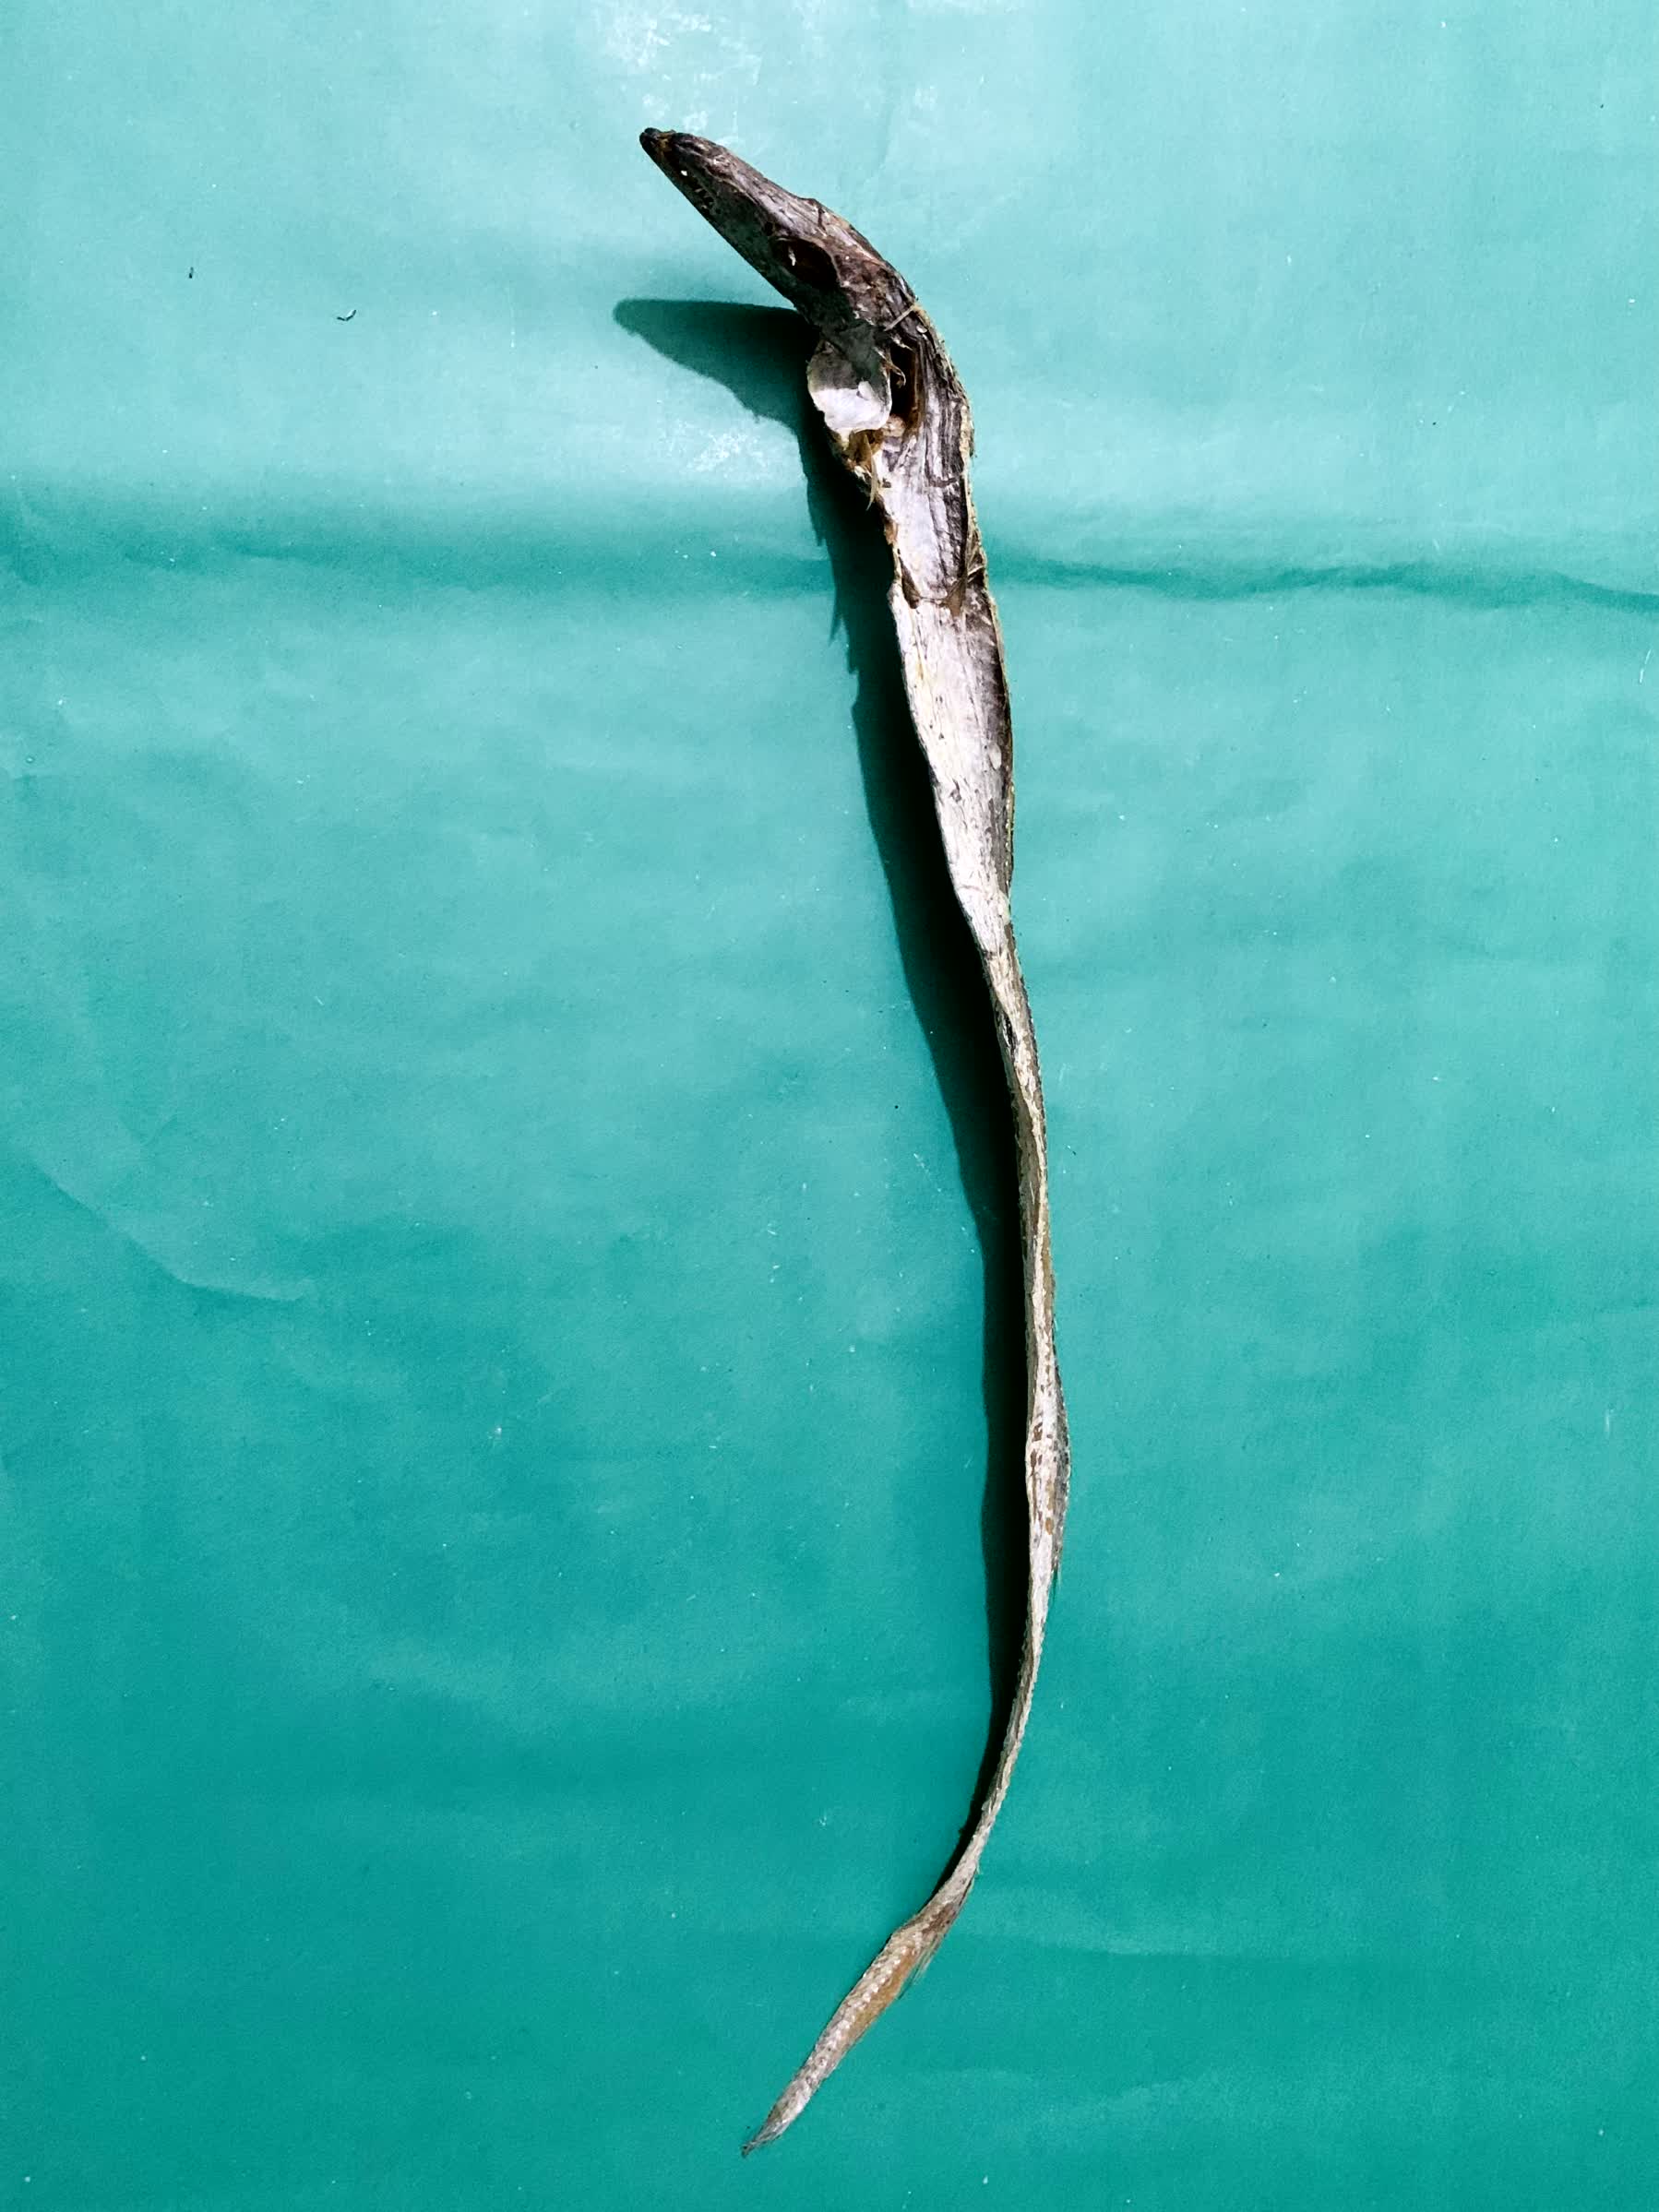
Species: Churi